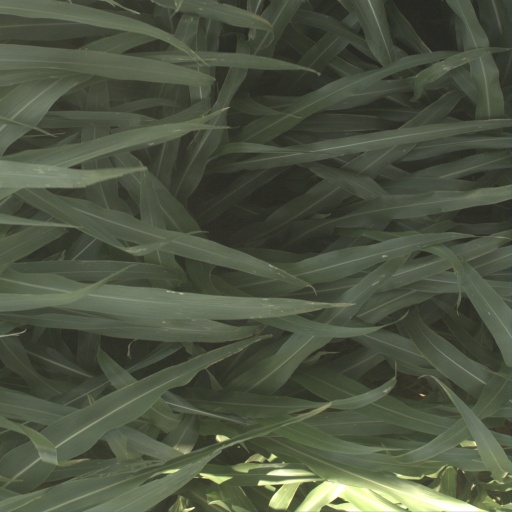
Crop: sorghum